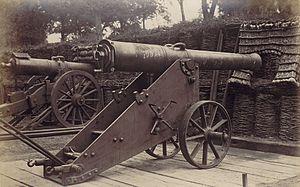
Matériel de l'artillerie et des équipages militaires